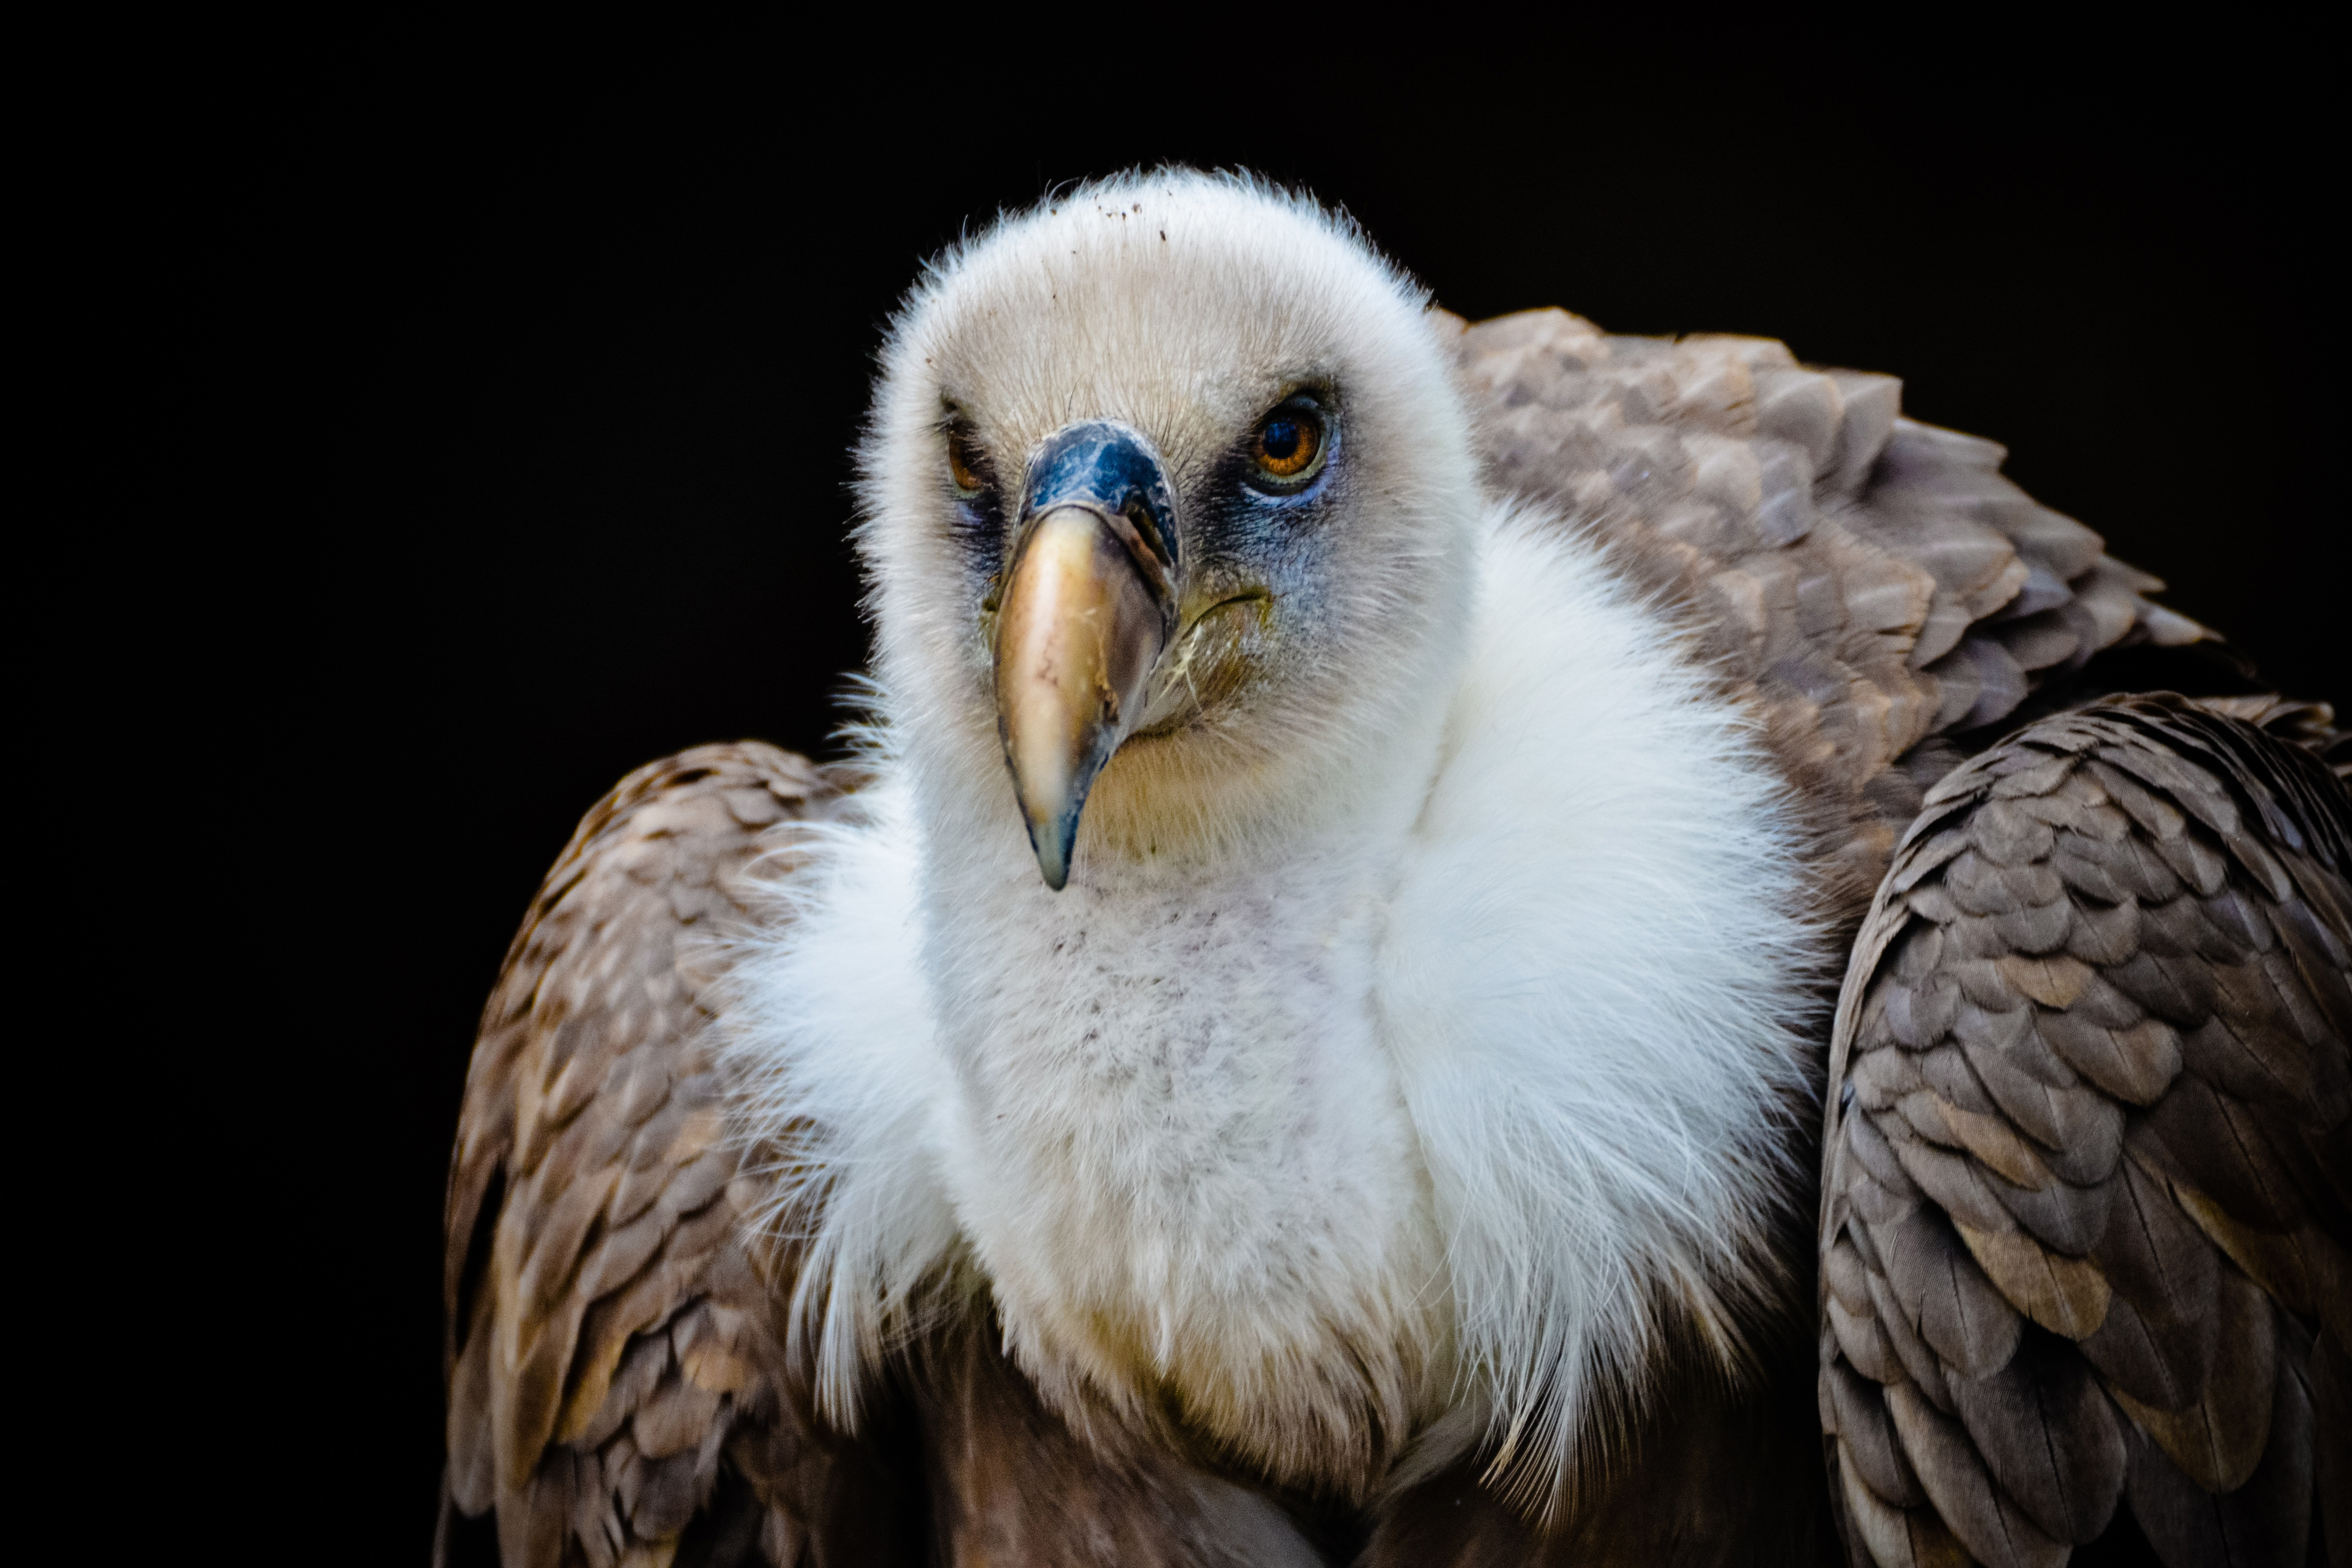
bird, bird of prey, vertebrate, beak, accipitriformes, vulture, bald eagle, eagle, close up, wildlife, organism, accipitridae, falconiformes, photography, wing, condor, feather, sea eagle, peregrine falcon